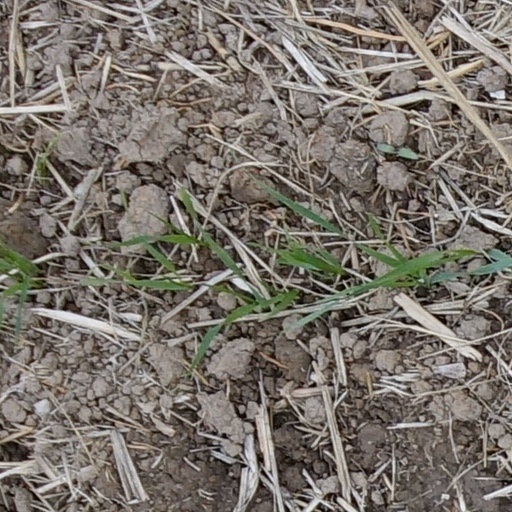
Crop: wheat